National Museum of Egyptian Civilization

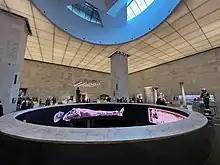
Interior of the museum

The permanent collection is divided into two separate regions; one chronological and the other is thematic. The chronological areas are the following: Archaic, Pharaonic, Greco-Roman, Coptic, Medieval, Islamic, modern and contemporary. The thematic areas are the following: Dawn of Civilization, The Nile, Writing, State and Society, Material Culture, Beliefs and Thinking and the Gallery of Royal Mummies. UNESCO provided technical help to the museum.